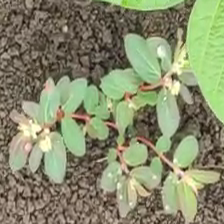
Weed species: Choti_dudhi_(Euphorbia_hirta)